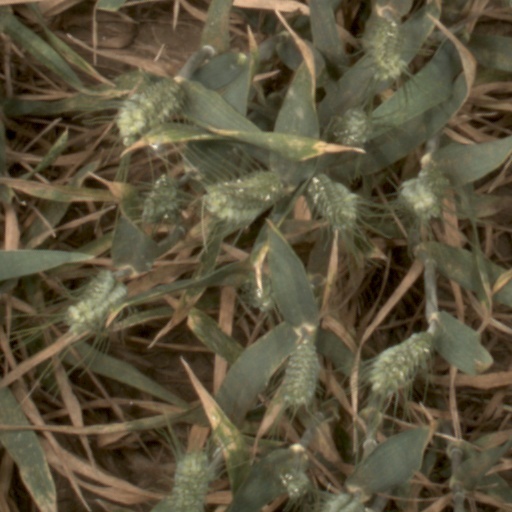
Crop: wheat